Carl Wedl

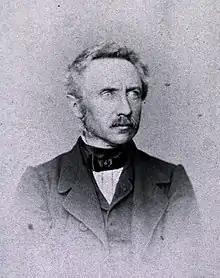
Carl Wedl

Carl Wedl (14 October 1815 – 21 September 1891) was a pathologist who was a native of Vienna, Austrian Empire.